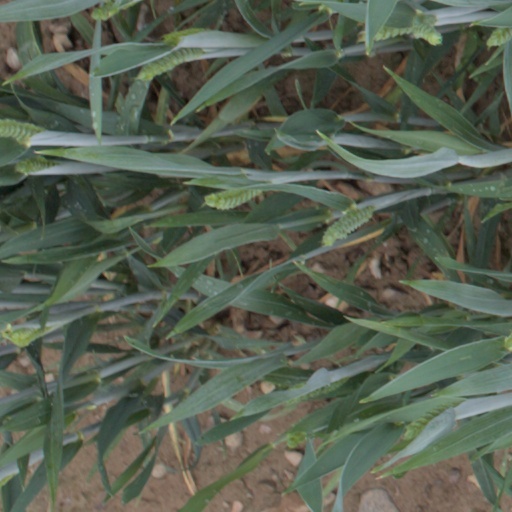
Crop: wheat